List of compositions by Liliʻuokalani

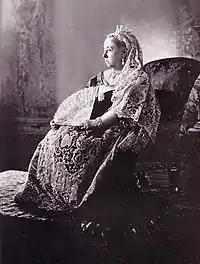

Nani Nā Pua Koʻolau, translated as "The Flower of Koʻolau" or "Beautiful Are the Flowers of Koʻolau" is a song composed by Queen Liliʻuokalani. Written in 1860, this was one of Liliʻuokalani's first published works or probably the first; it was published in 1869 both in Hawaiian and English, one of her first works to appear in print. It was signed L.K. (Lydia Kamakaʻeha) Pākī, the name she used until her marriage in 1862 to John Owen Dominis. The English translation is by Liliʻuokalani herself.